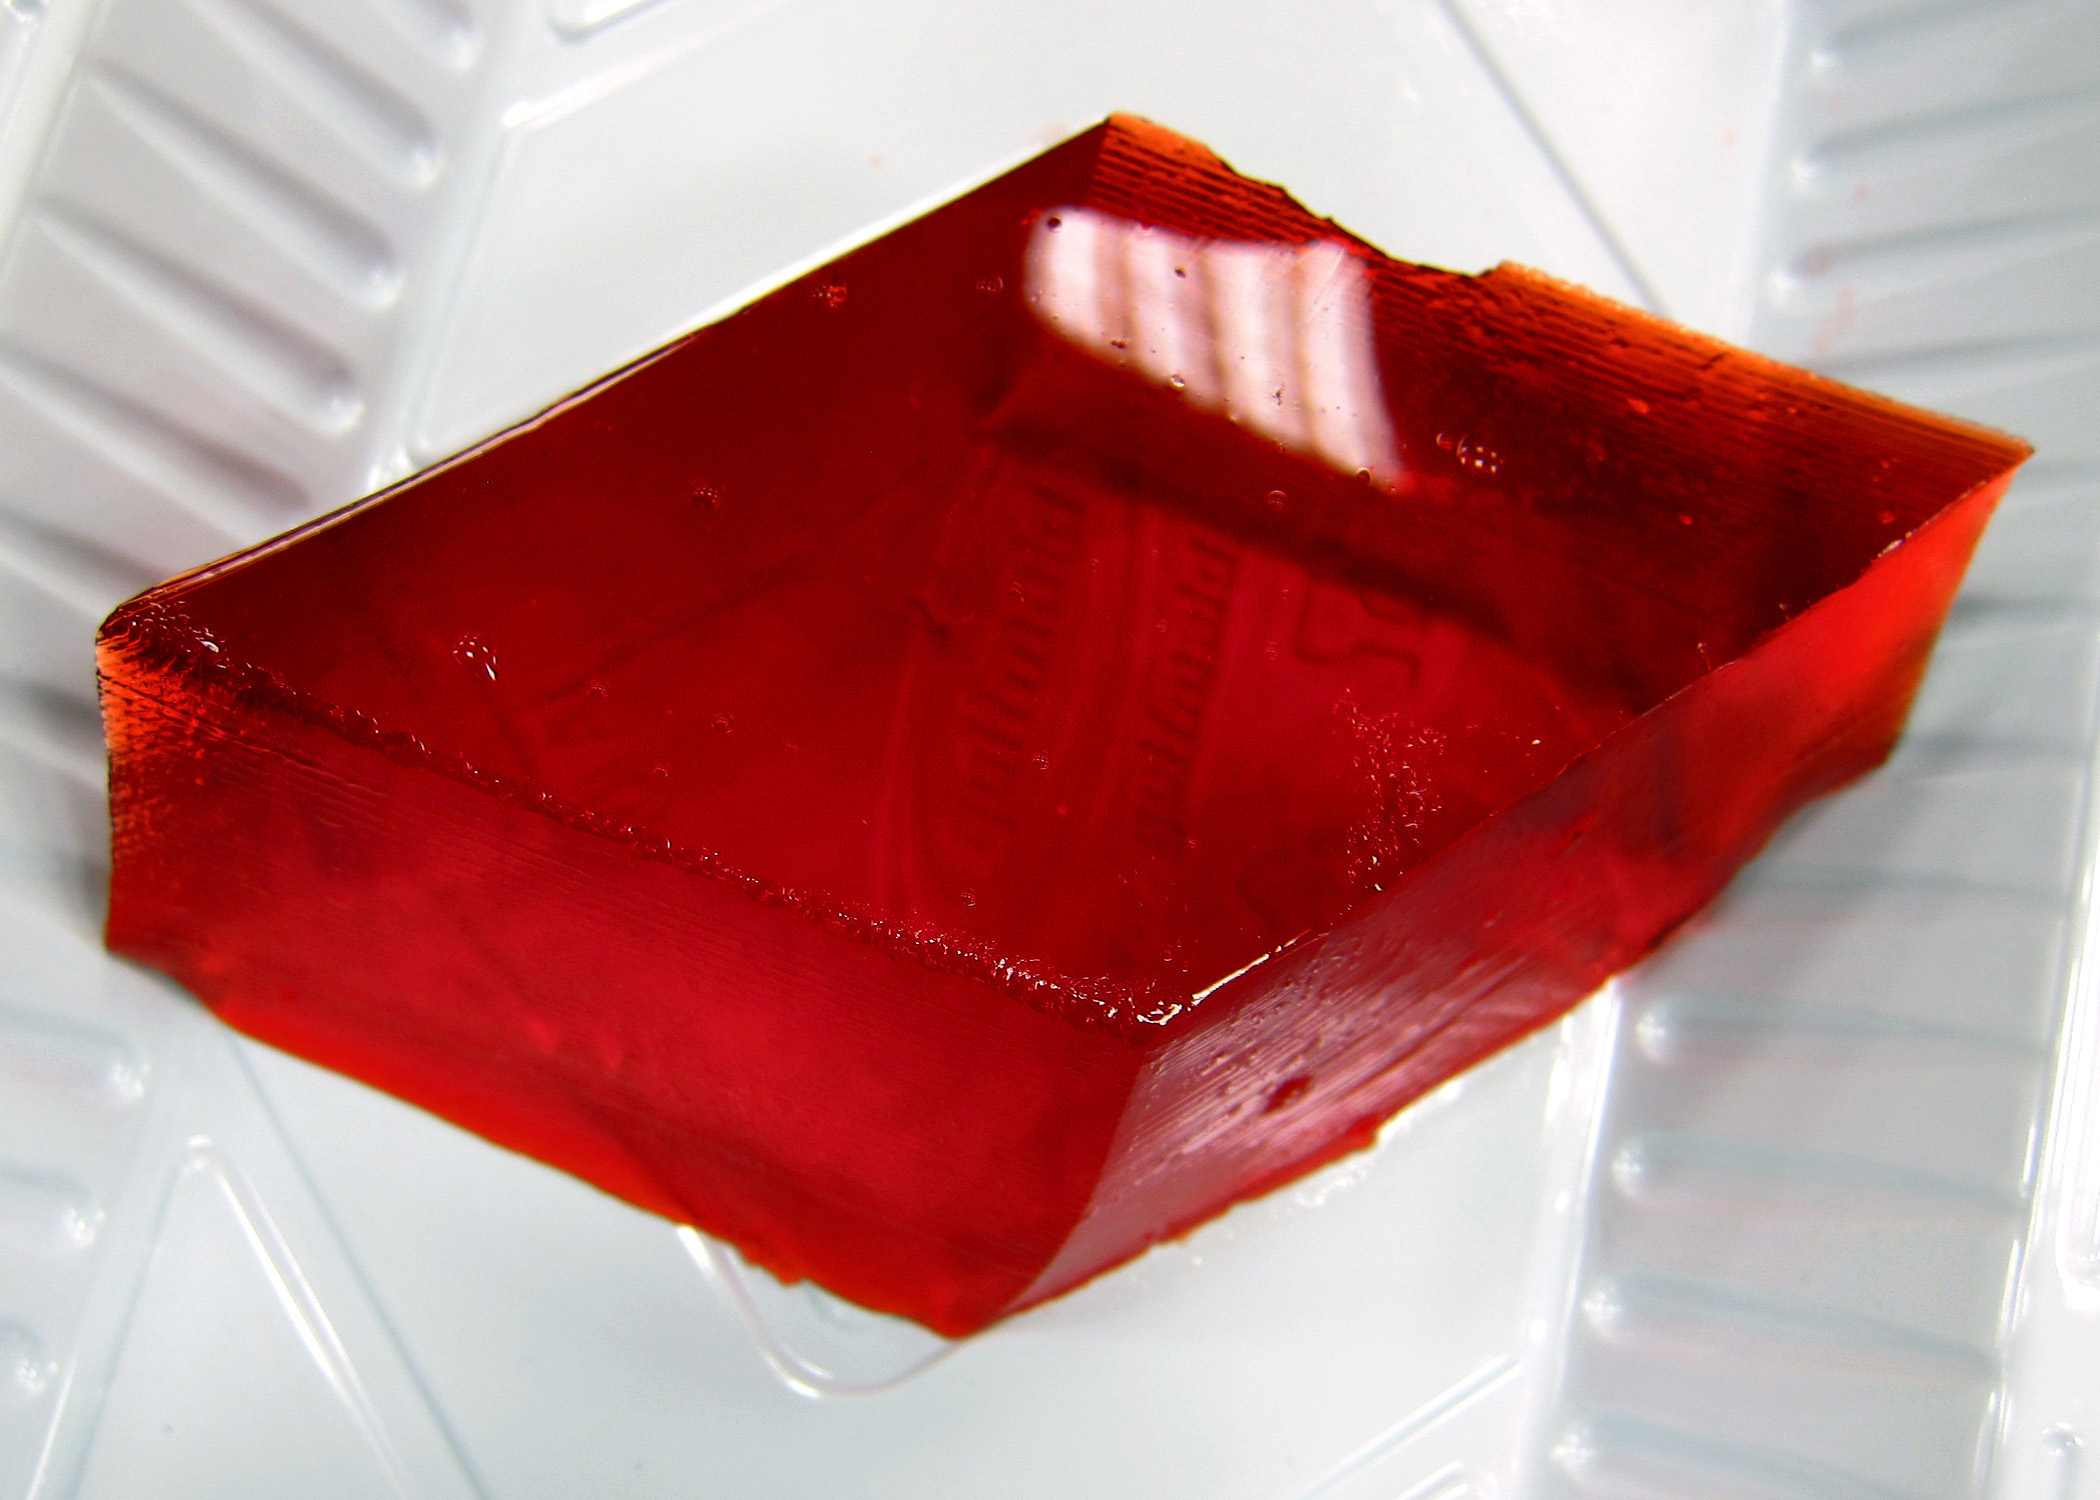
flower, petal, food, red, produce, dessert, strawberry, translucent, strawberries, ruby, jingly, jell, rhombohedron, jellotranslucent, notidealforvegetarians